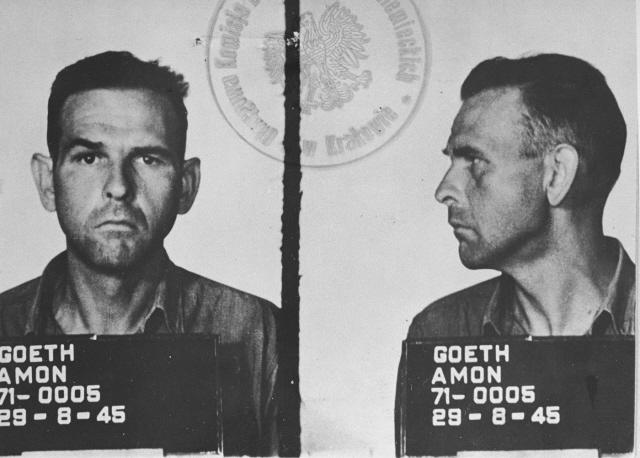
อาม็อน เกิท

| name = อาม็อน เลโอพ็อลท์ เกิท
| native_name_lang = เยอรมัน
| image = Amon Göth-prisoner 1945.jpg
| image_size = 250px
| caption = ภาพถ่ายของอาม็อน เกิท (พ.ศ. 2488)
| birth_date = 11 ธันวาคม ค.ศ. 1908
| death_date = 13 กันยายน ค.ศ. 1946 (37 ปี)
| birth_place = เวียนนา จักรวรรดิออสเตรีย-ฮังการี
| death_place = กรากุฟ โปแลนด์|สาธารณรัฐโปแลนด์
| branch = ไฟล์:Flag Schutzstaffel.svg|23px ชุทซ์ชทัฟเฟิล
| serviceyears = 1930–1945
| rank = ไฟล์:SS-Hauptsturmführer Collar Rank.svg|23px เฮาฟท์ชตวร์มฟือเรอร์ (เทียบเท่าร้อยเอก)
| servicenumber = 510764 (ในพรรคนาซี) 43673 (ในชุทซ์ชทัฟเฟิล)
| unit = ไฟล์:3rd SS Division Logo.svg|23px เอ็สเอ็ส-โทเทินค็อพฟ์แฟร์เบ็นเดอ
| commands = ผู้บัญชาการค่ายกักกันปวาซอฟ
อาม็อน เลโอพ็อลท์ เกิท () เป็นชาวออสเตรีย ซึ่งเป็นเจ้าหน้าที่เอ็สเอ็สชั้นสัญญาบัตร และเป็นผู้บัญชาการค่ายกักกันกรากุฟ-ปวาซอฟในช่วงสงครามโลกครั้งที่สอง ใกล้กับในเมืองปวาซอฟ ประเทศโปแลนด์ ซึ่งหลังจบสงคราม เกิทถูกจับกุมข้อหากระทำอาชญากรรมสงครามต่อมนุษยชาติ ซึ่งต่อมาศาลสูงสุดแห่งโปแลนด์พิพากษาว่าเขามีความผิดในโทษฐาน "มีส่วนรับผิดชอบต่อความพิการ การทรมาน และการฆาตกรรมผู้คนในจำนวนที่ไม่อาจระบุแน่ชัดได้" และถูกประหารชีวิตด้วยการแขวนคอ ณ บริเวณซึ่งไม่ไกลจากที่ตั้งเดิมของค่ายกักกันปวาซอฟ
หมวดหมู่:บุคคลที่เกิดในปี พ.ศ. 2451
หมวดหมู่:บุคคลที่เสียชีวิตในปี พ.ศ. 2489
หมวดหมู่:อาม็อน เกิท|
หมวดหมู่:นาซี
หมวดหมู่:บุคคลจากเวียนนา
หมวดหมู่:อ็อสคาร์ ชินด์เลอร์
หมวดหมู่:อาชญากรสงครามชาวออสเตรีย